Landsflug

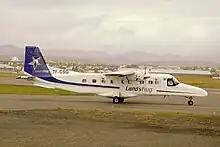
A Landsflug Dornier 228 at Reykjavík Airport

Landsflug operated scheduled services to the following destinations: Vestmannaeyjar, Höfn, Sauðárkrókur, Bíldudalur and Gjögur. Landsflug was also contracted by the Icelandic government to operate medical emergency flights.